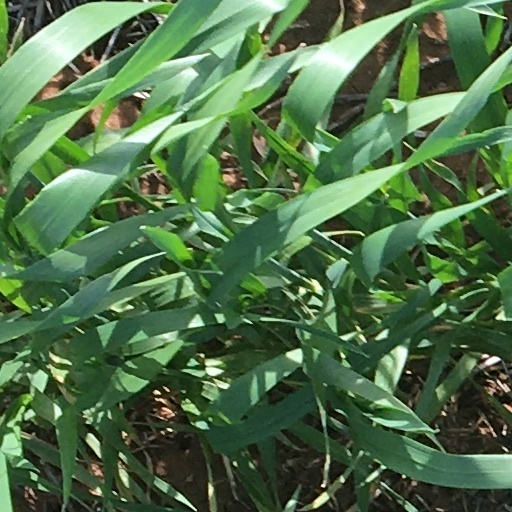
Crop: wheat